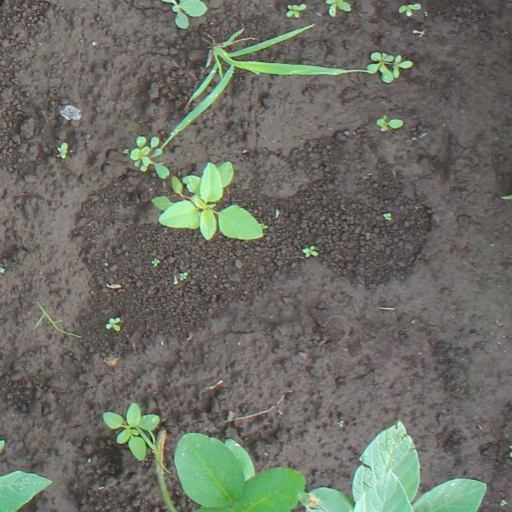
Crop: soybean